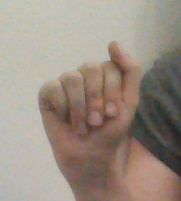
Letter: saad